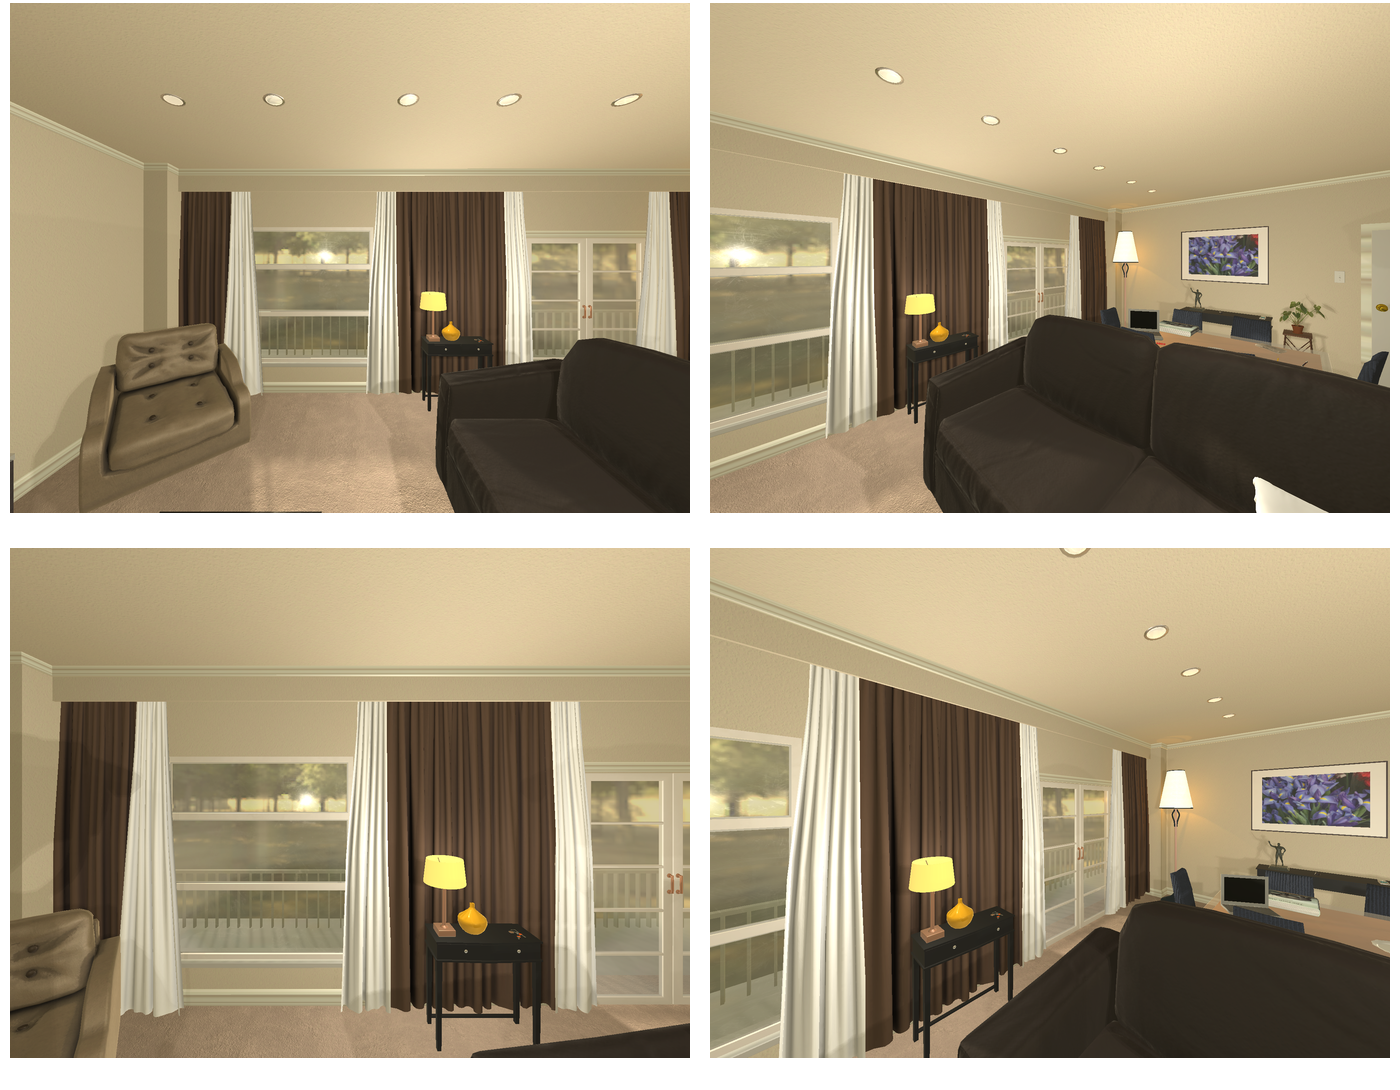Task instruction: Open the table's drawer.
Answer: {"task_instruction": "Open the table's drawer.", "nodes": ["table", "handle1", "handle2"], "edges": [{"functional_relationship": "openorclose", "object1": "handle1", "object2": "table", "spatial_relations": ["close", "in_front_of"], "is_touching": true}, {"functional_relationship": "openorclose", "object1": "handle2", "object2": "table", "spatial_relations": ["close", "in_front_of"], "is_touching": true}], "action_type": "pull", "function_type": "open_close_control"}